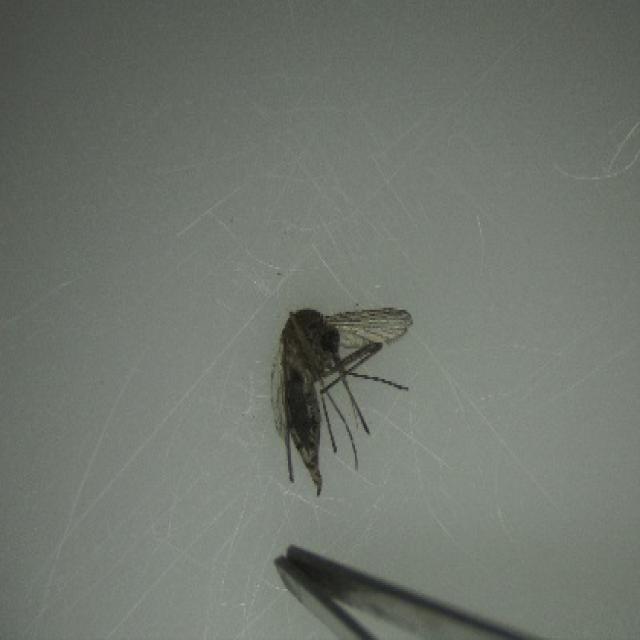
Species: aedes_vexans